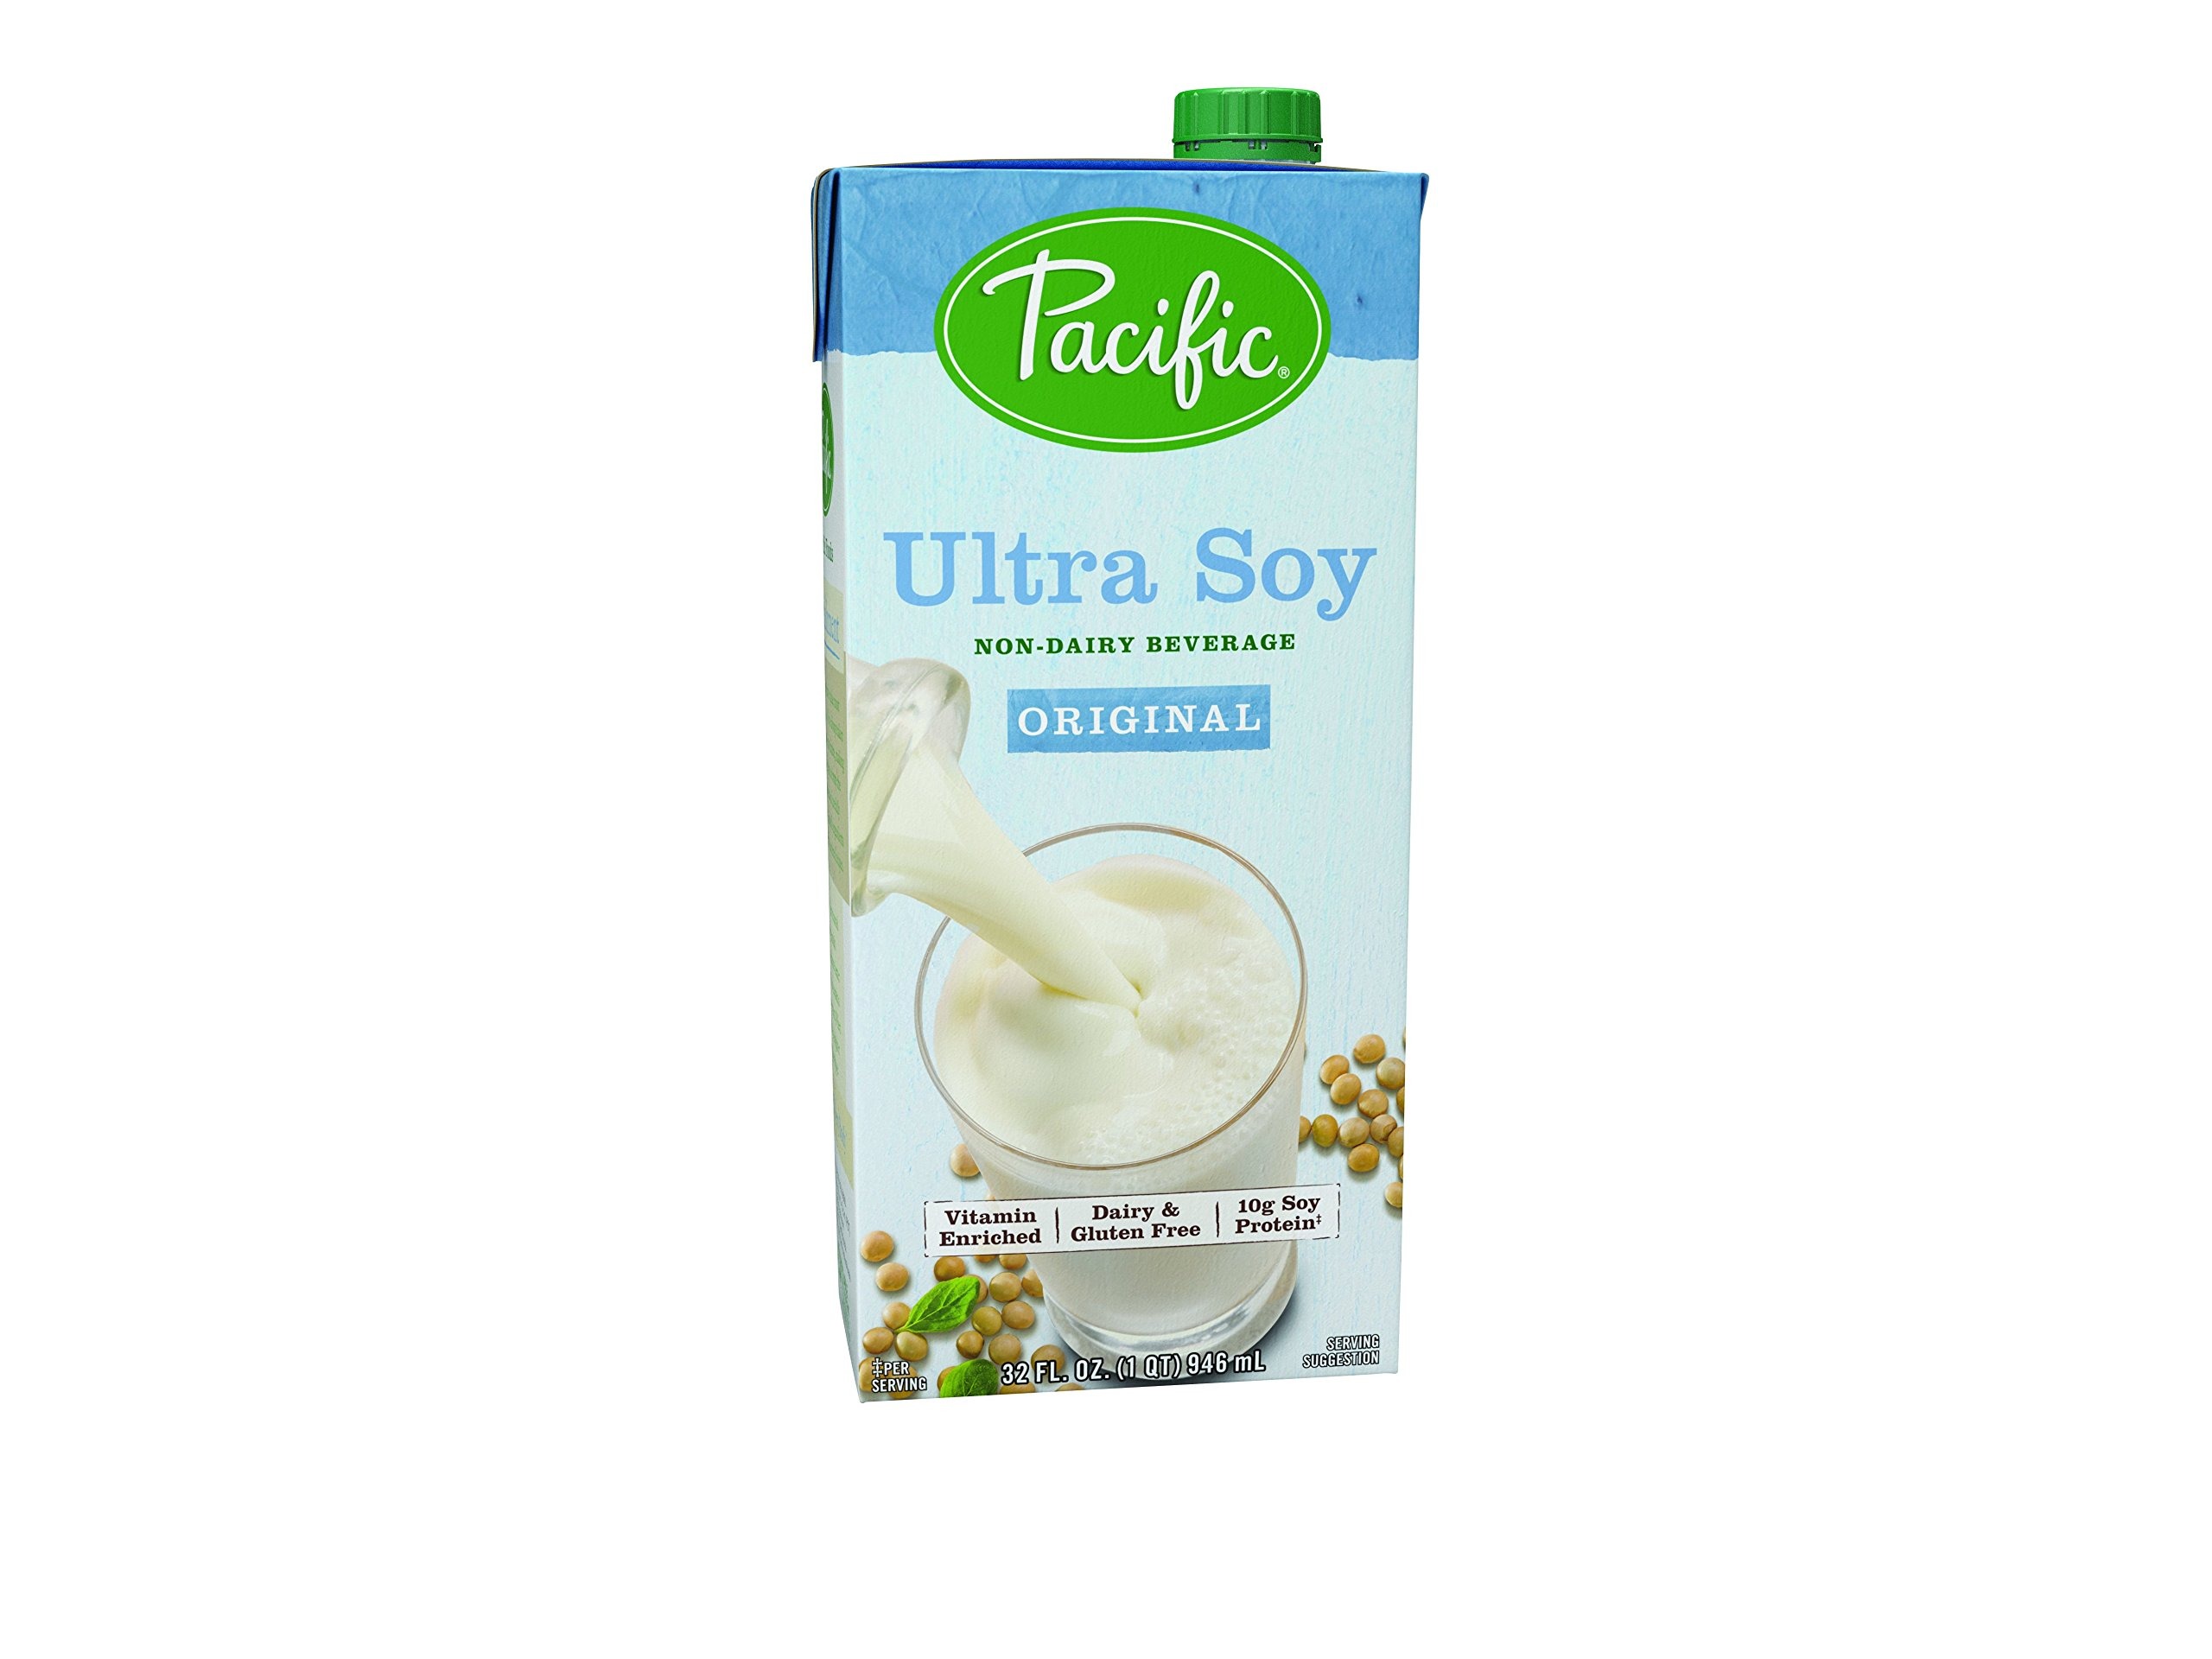
Item Name: Pacific Foods Ultra Soy Milk, Original, 32 oz (12-pack)| Shelf Stable, Plant-Based, Vegan, Non GMO
Value: 384.0
Unit: Fl Oz

Price: 4.29